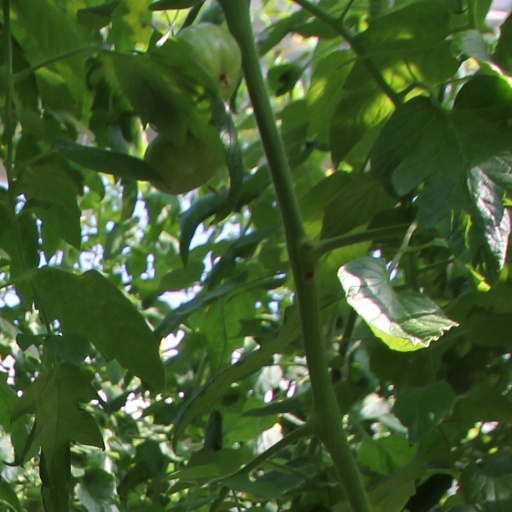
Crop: tomato